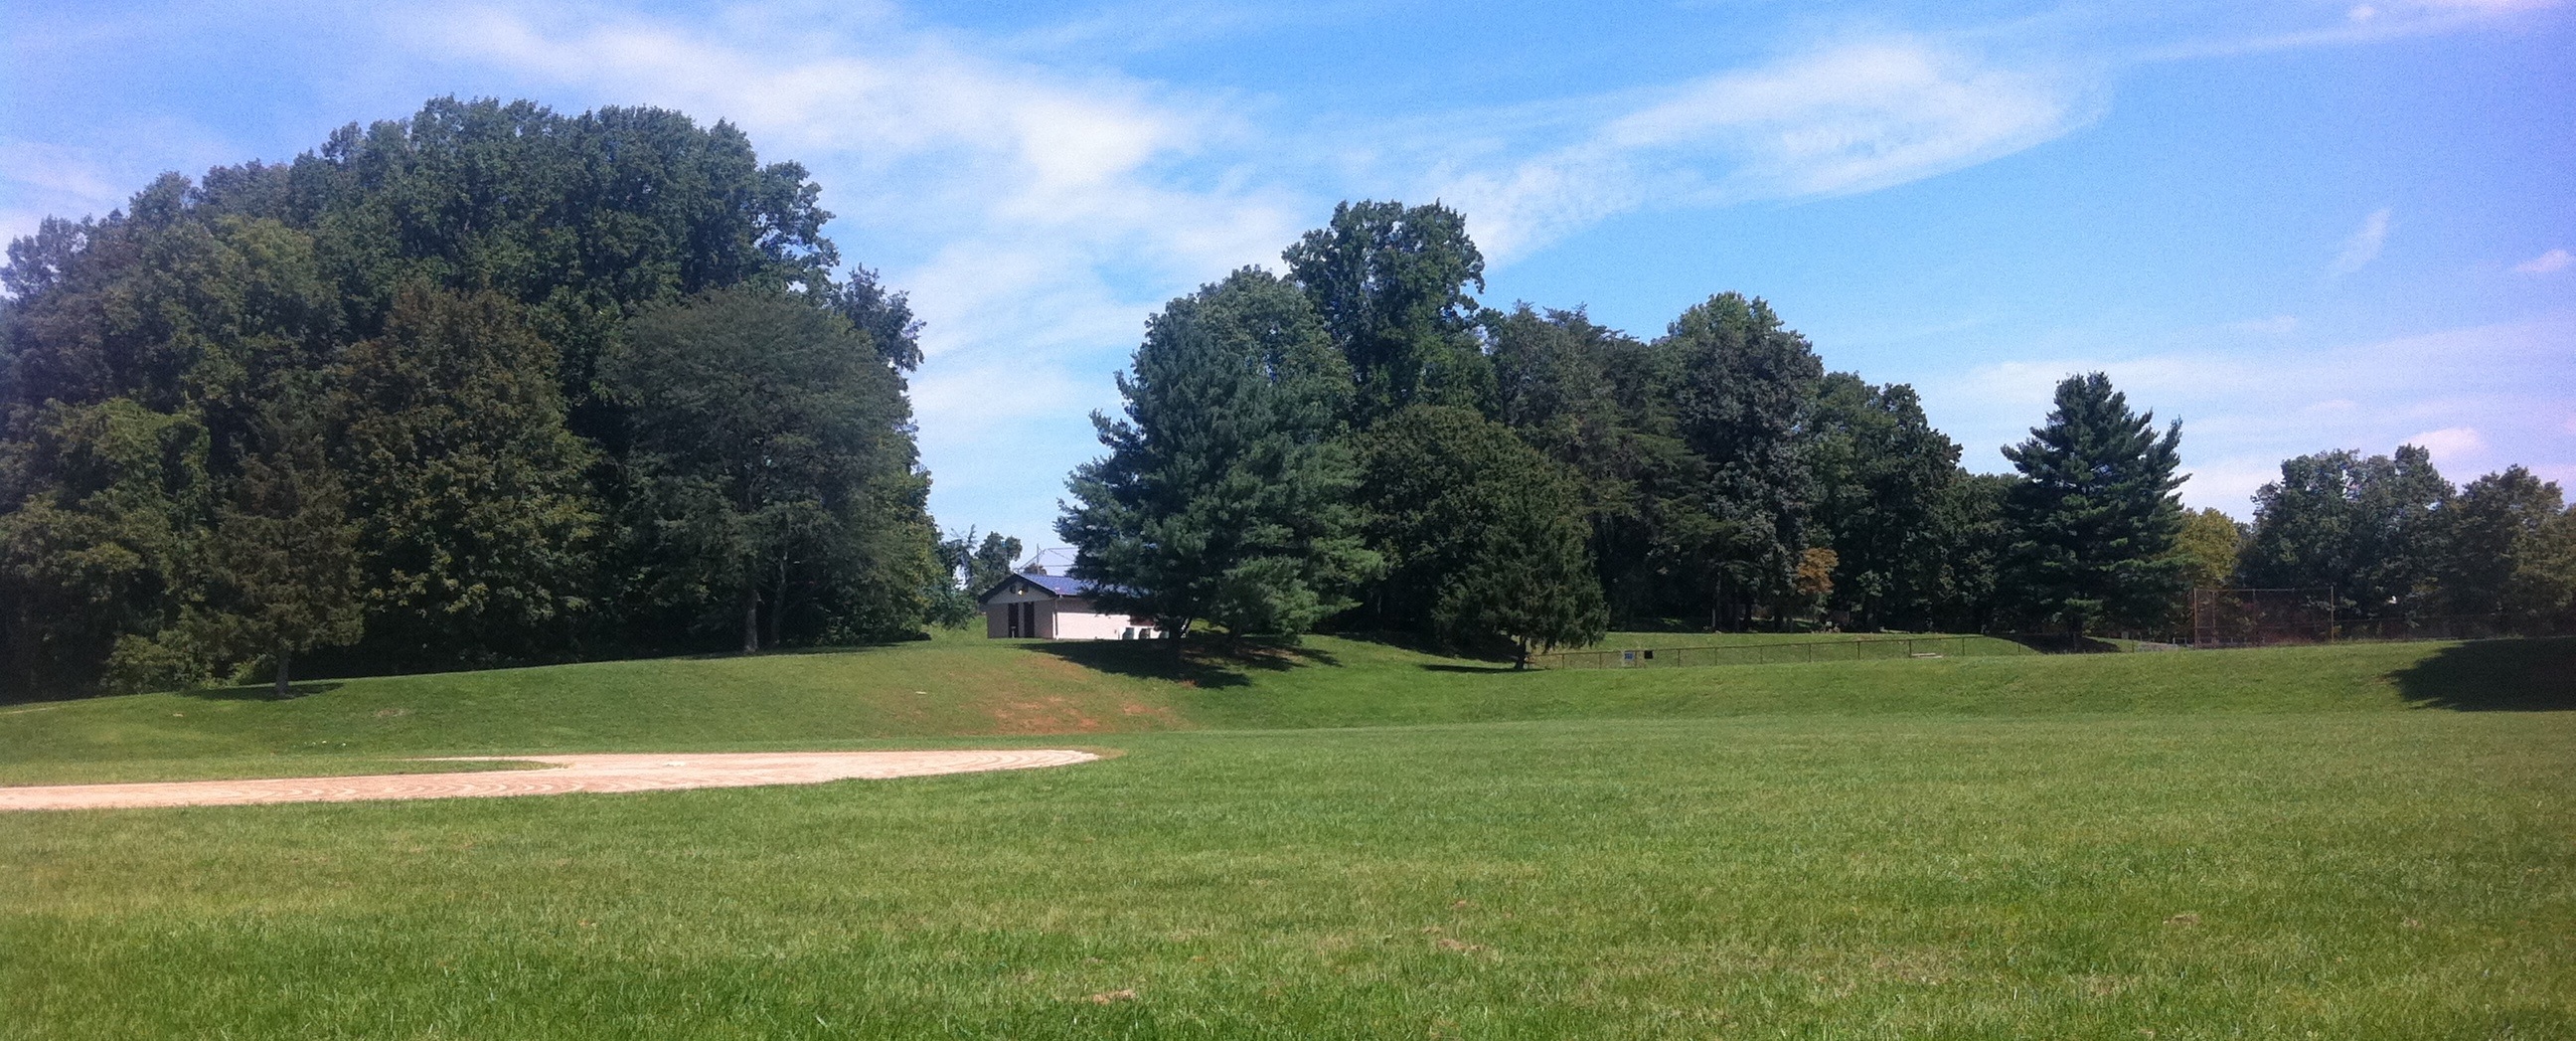
grass, structure, field, lawn, meadow, prairie, pasture, plain, golf course, golf club, grassland, estate, odyssey, ecosystem, sport venue, land lot